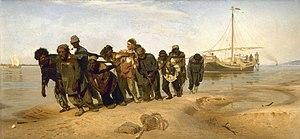
Cette liste de chants de marins répertorie, de manière la plus exhaustive possible, les chants de marins.
Les Bateliers de la Volga est une célèbre chanson traditionnelle russe dépeignant la souffrance des basses classes de la Russie impériale. Elle ne concerne pas seulement la Volga mais tous les « bourlaques ». Le titre russe est Эй, ухнем ! et c'est depuis que Mili Balakirev l'a répertoriée dans sa variante « volguienne » et publiée en 1866 dans son livre de chansons folkloriques, qu'elle a pris ce nom.
Le halage est un mode de traction terrestre des péniches, des coches d'eau et d'une manière générale des bateaux fluviaux, qui consiste à les faire avancer le long d’une rivière, d’un canal, au moyen d’une corde tirée jadis à force de bras ou par des chevaux, à présent par un engin automoteur.
Une bricole est une large courroie, originellement de cuir, permettant la traction par un équidé de charges légères telles qu'une carriole. Elle peut être dissociée des traits.
La Pécheresse est un tableau de grand format du peintre académique polonais et russe Henryk Siemiradzki, réalisé en 1873. Il est exposé au Musée Russe à Saint-Pétersbourg. Ses dimensions sont de 250 × 499 cm.
Les Bateliers de la Volga est un tableau du peintre russe Ilia Répine réalisé en 1870-1873. Cette huile sur toile est conservée au musée Russe, à Saint-Pétersbourg.
22 janvier : les Ashanti traversent la rivière Pra. Début d’une guerre entre les Britanniques et les Ashanti en Côte de l’Or. Les Fanti demandent l’aide des Britanniques contre les Ashanti.